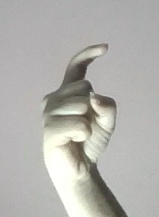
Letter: ra